Avondale Agricultural Research Station

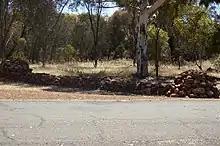
Original boundary between the properties granted to Currie and Stirling; the wall was built in 1978

In November 1835, an expedition led by Governor James Stirling joined another party led by the Surveyor General John Septimus Roe in King George Sound. Roe had made arrangement for both parties to return to the Swan River Colony via an alternative route. The route was intended to join the settlements of King George Sound, York and the Swan River Colony along with the newly established settlement of Williams. This expedition passed through the area of Avondale sighting the Dale River and a granite hill that Roe name Bald Hill on 27 December. Bald Hill was to become the primary reference point for surveying the region.